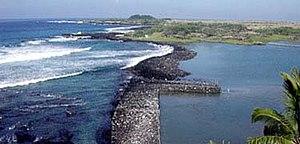
Le Hualālai est un volcan bouclier actif des États-Unis situé sur l'île d'Hawaï, dans l'État du même nom. Âgé de près de 300 000 ans, c'est le troisième plus ancien et plus actif des cinq volcans majeurs de l'île. Sa dernière éruption s'est terminée en 1801 et la probabilité qu'il entre de nouveau en éruption dans les prochaines décennies est élevée. Elle représente une menace sérieuse pour les populations vivant à ses pieds, en raison de la fluidité de la lave et du manque de prévention humaine. La montagne culmine à 2 521 mètres d'altitude. Elle abrite de nombreux cônes volcaniques qui longent pour la plupart les zones de rift qui traversent le volcan. Les cratères constituent une destination prisée des randonneurs et des spéléologues, malgré l'interdiction régulière de traverser une propriété privée. Des zones de protection de l'environnement, dont un sanctuaire naturel sauvage, ont été mises en place. Elles abritent une importante diversité écologique favorisée par un climat varié.